Question: When was the picture taken?
Tambaya: Yaushe aka ɗauka wannan hoton?
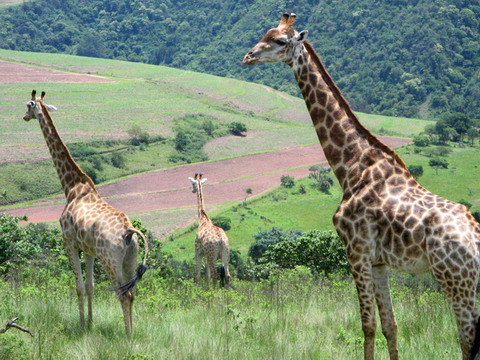
Answer: Daytime.
Amsa: Da rana.